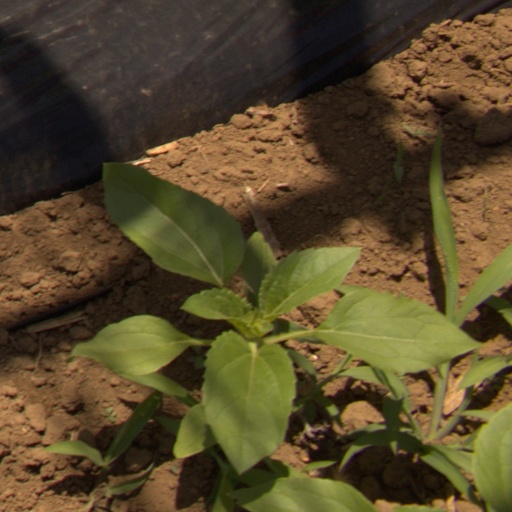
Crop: Jerusalem artichoke